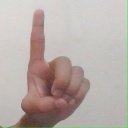
अक्षर: ड